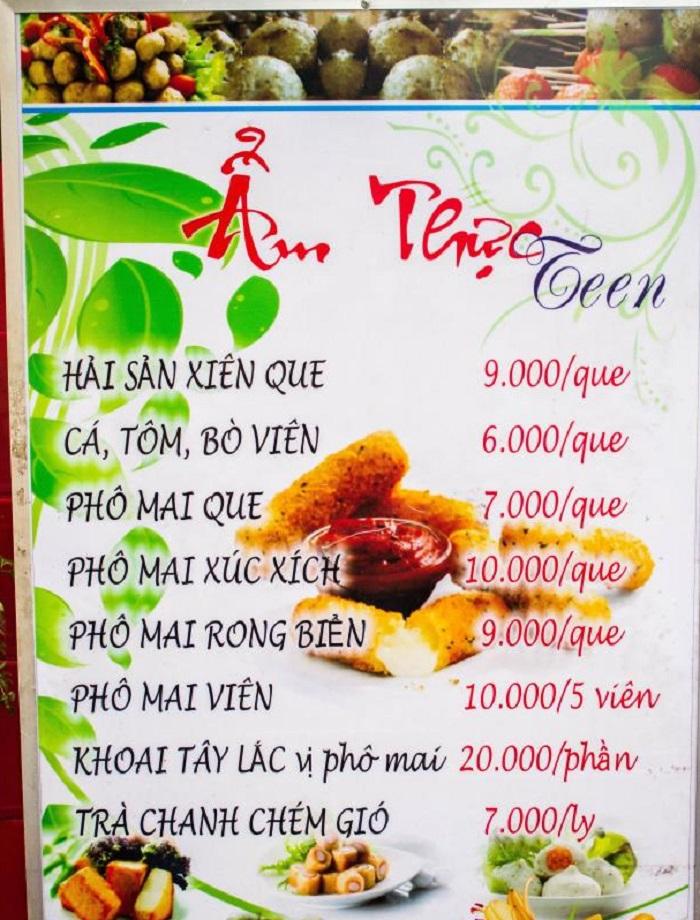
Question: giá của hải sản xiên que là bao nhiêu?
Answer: giá của hải sản xiên que là 9 000 đồng một que